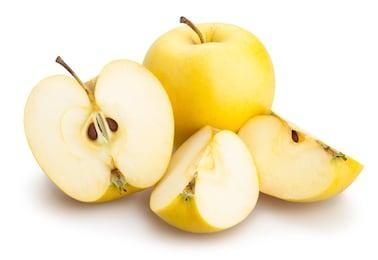
Label: apple